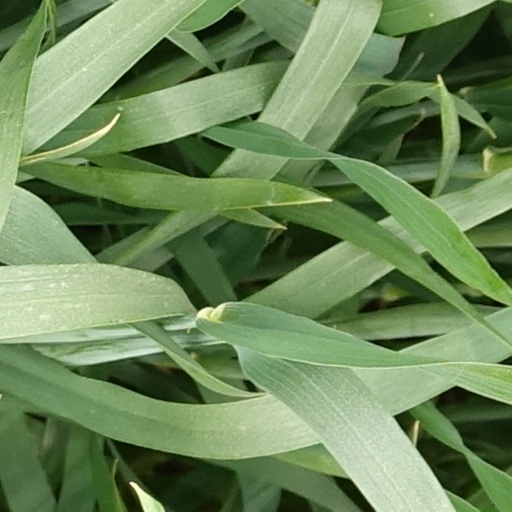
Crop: wheat